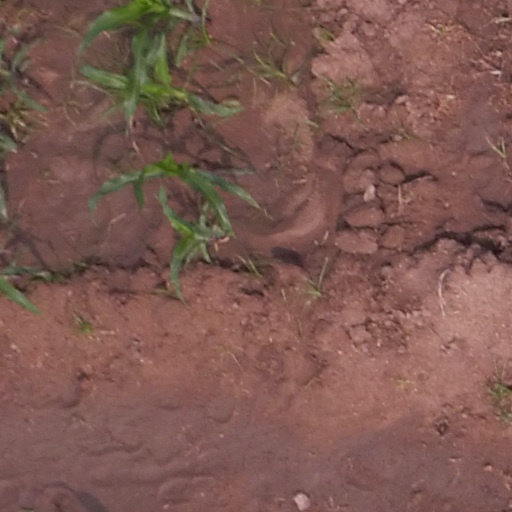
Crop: maize; corn